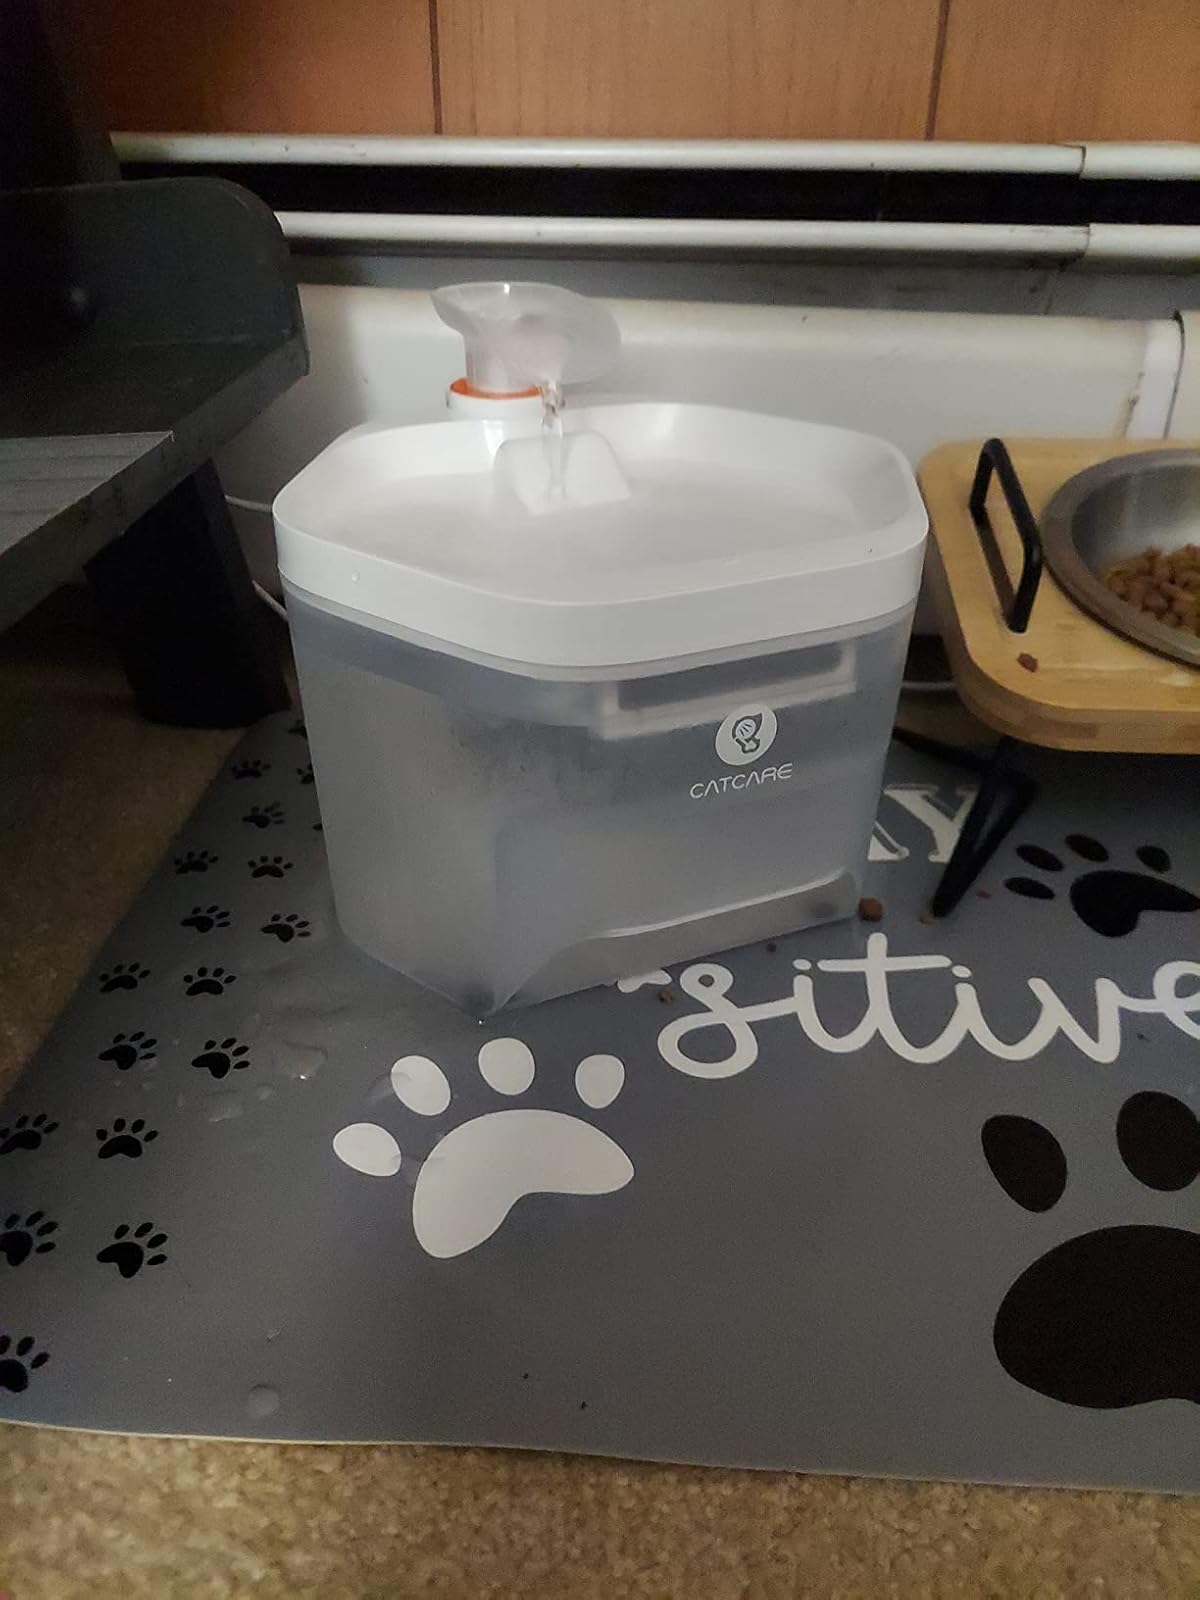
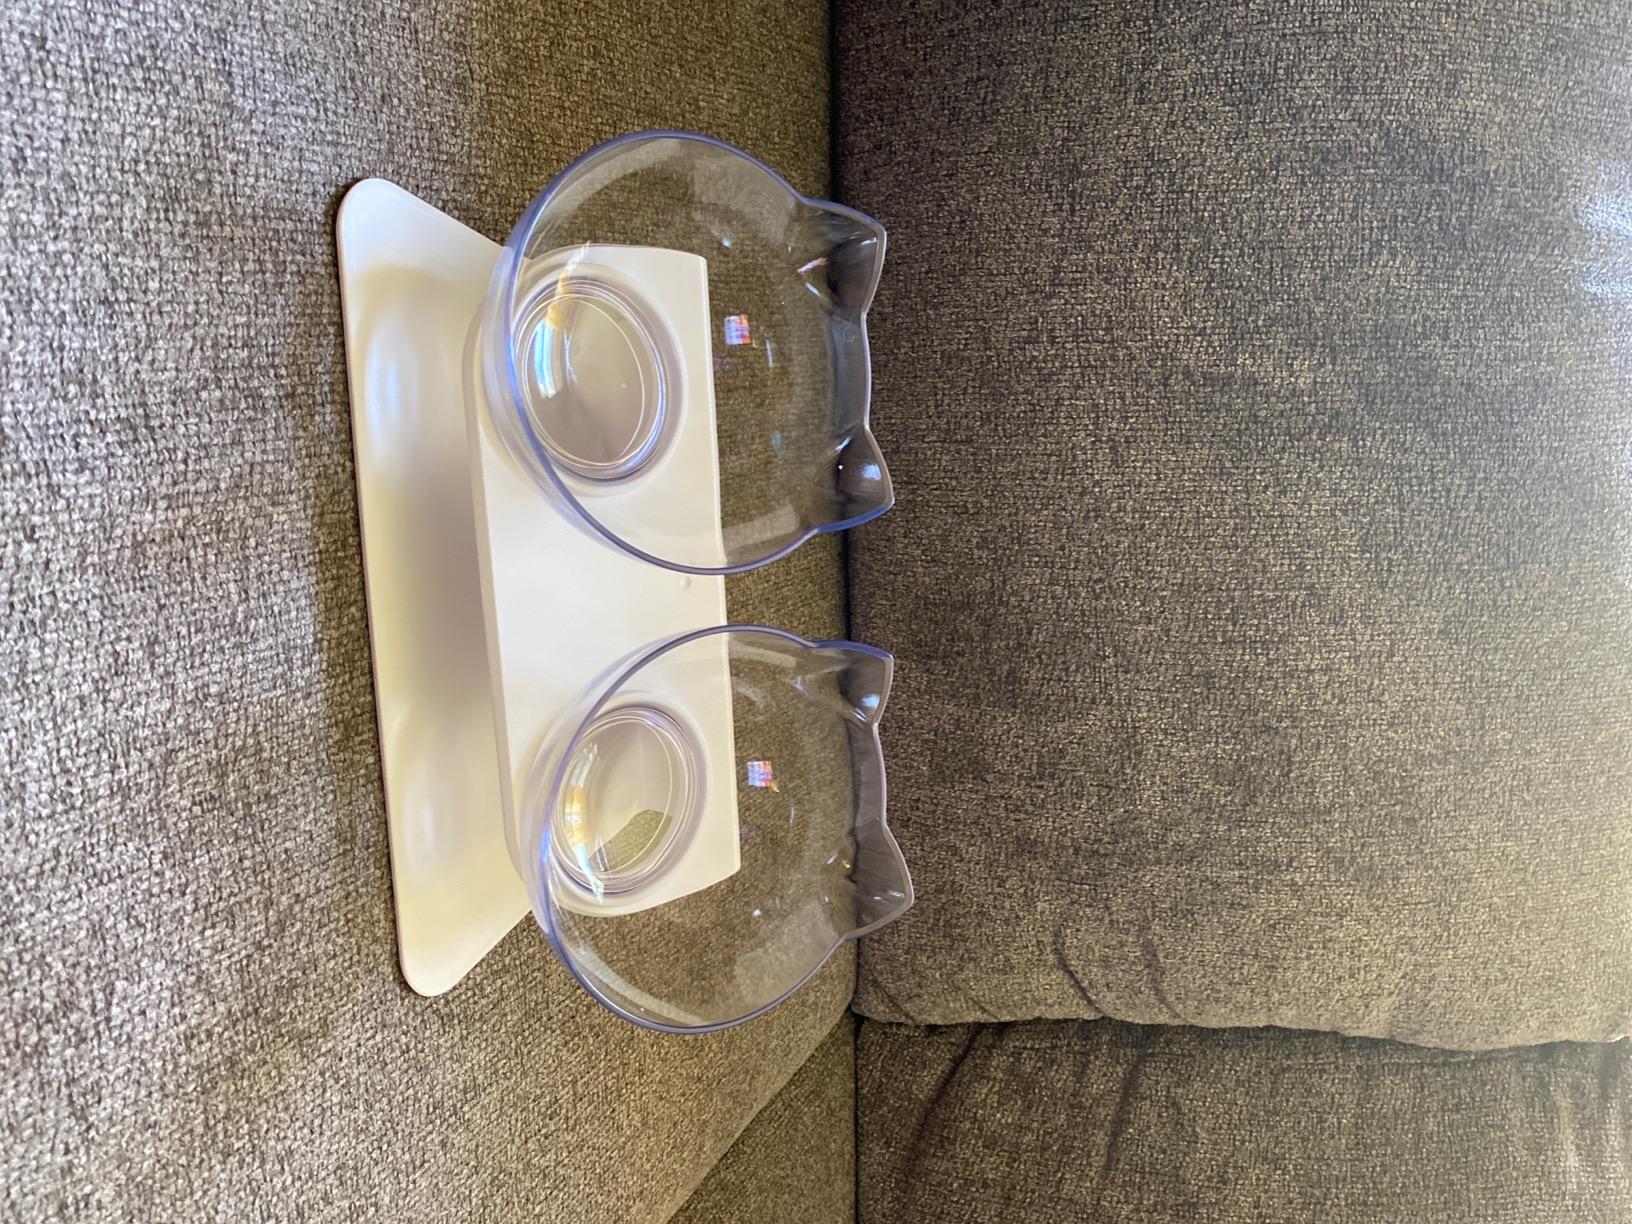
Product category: items_bowl
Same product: no